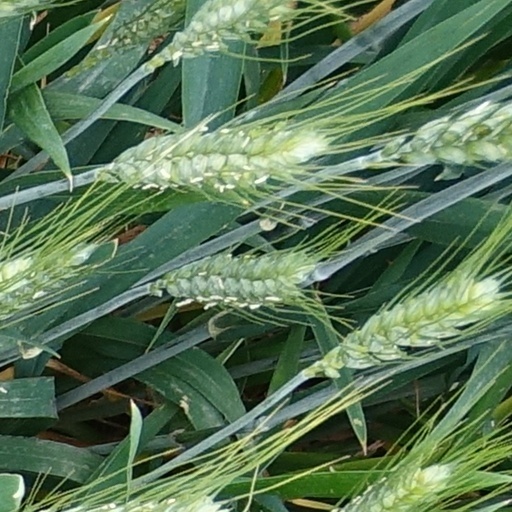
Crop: wheat